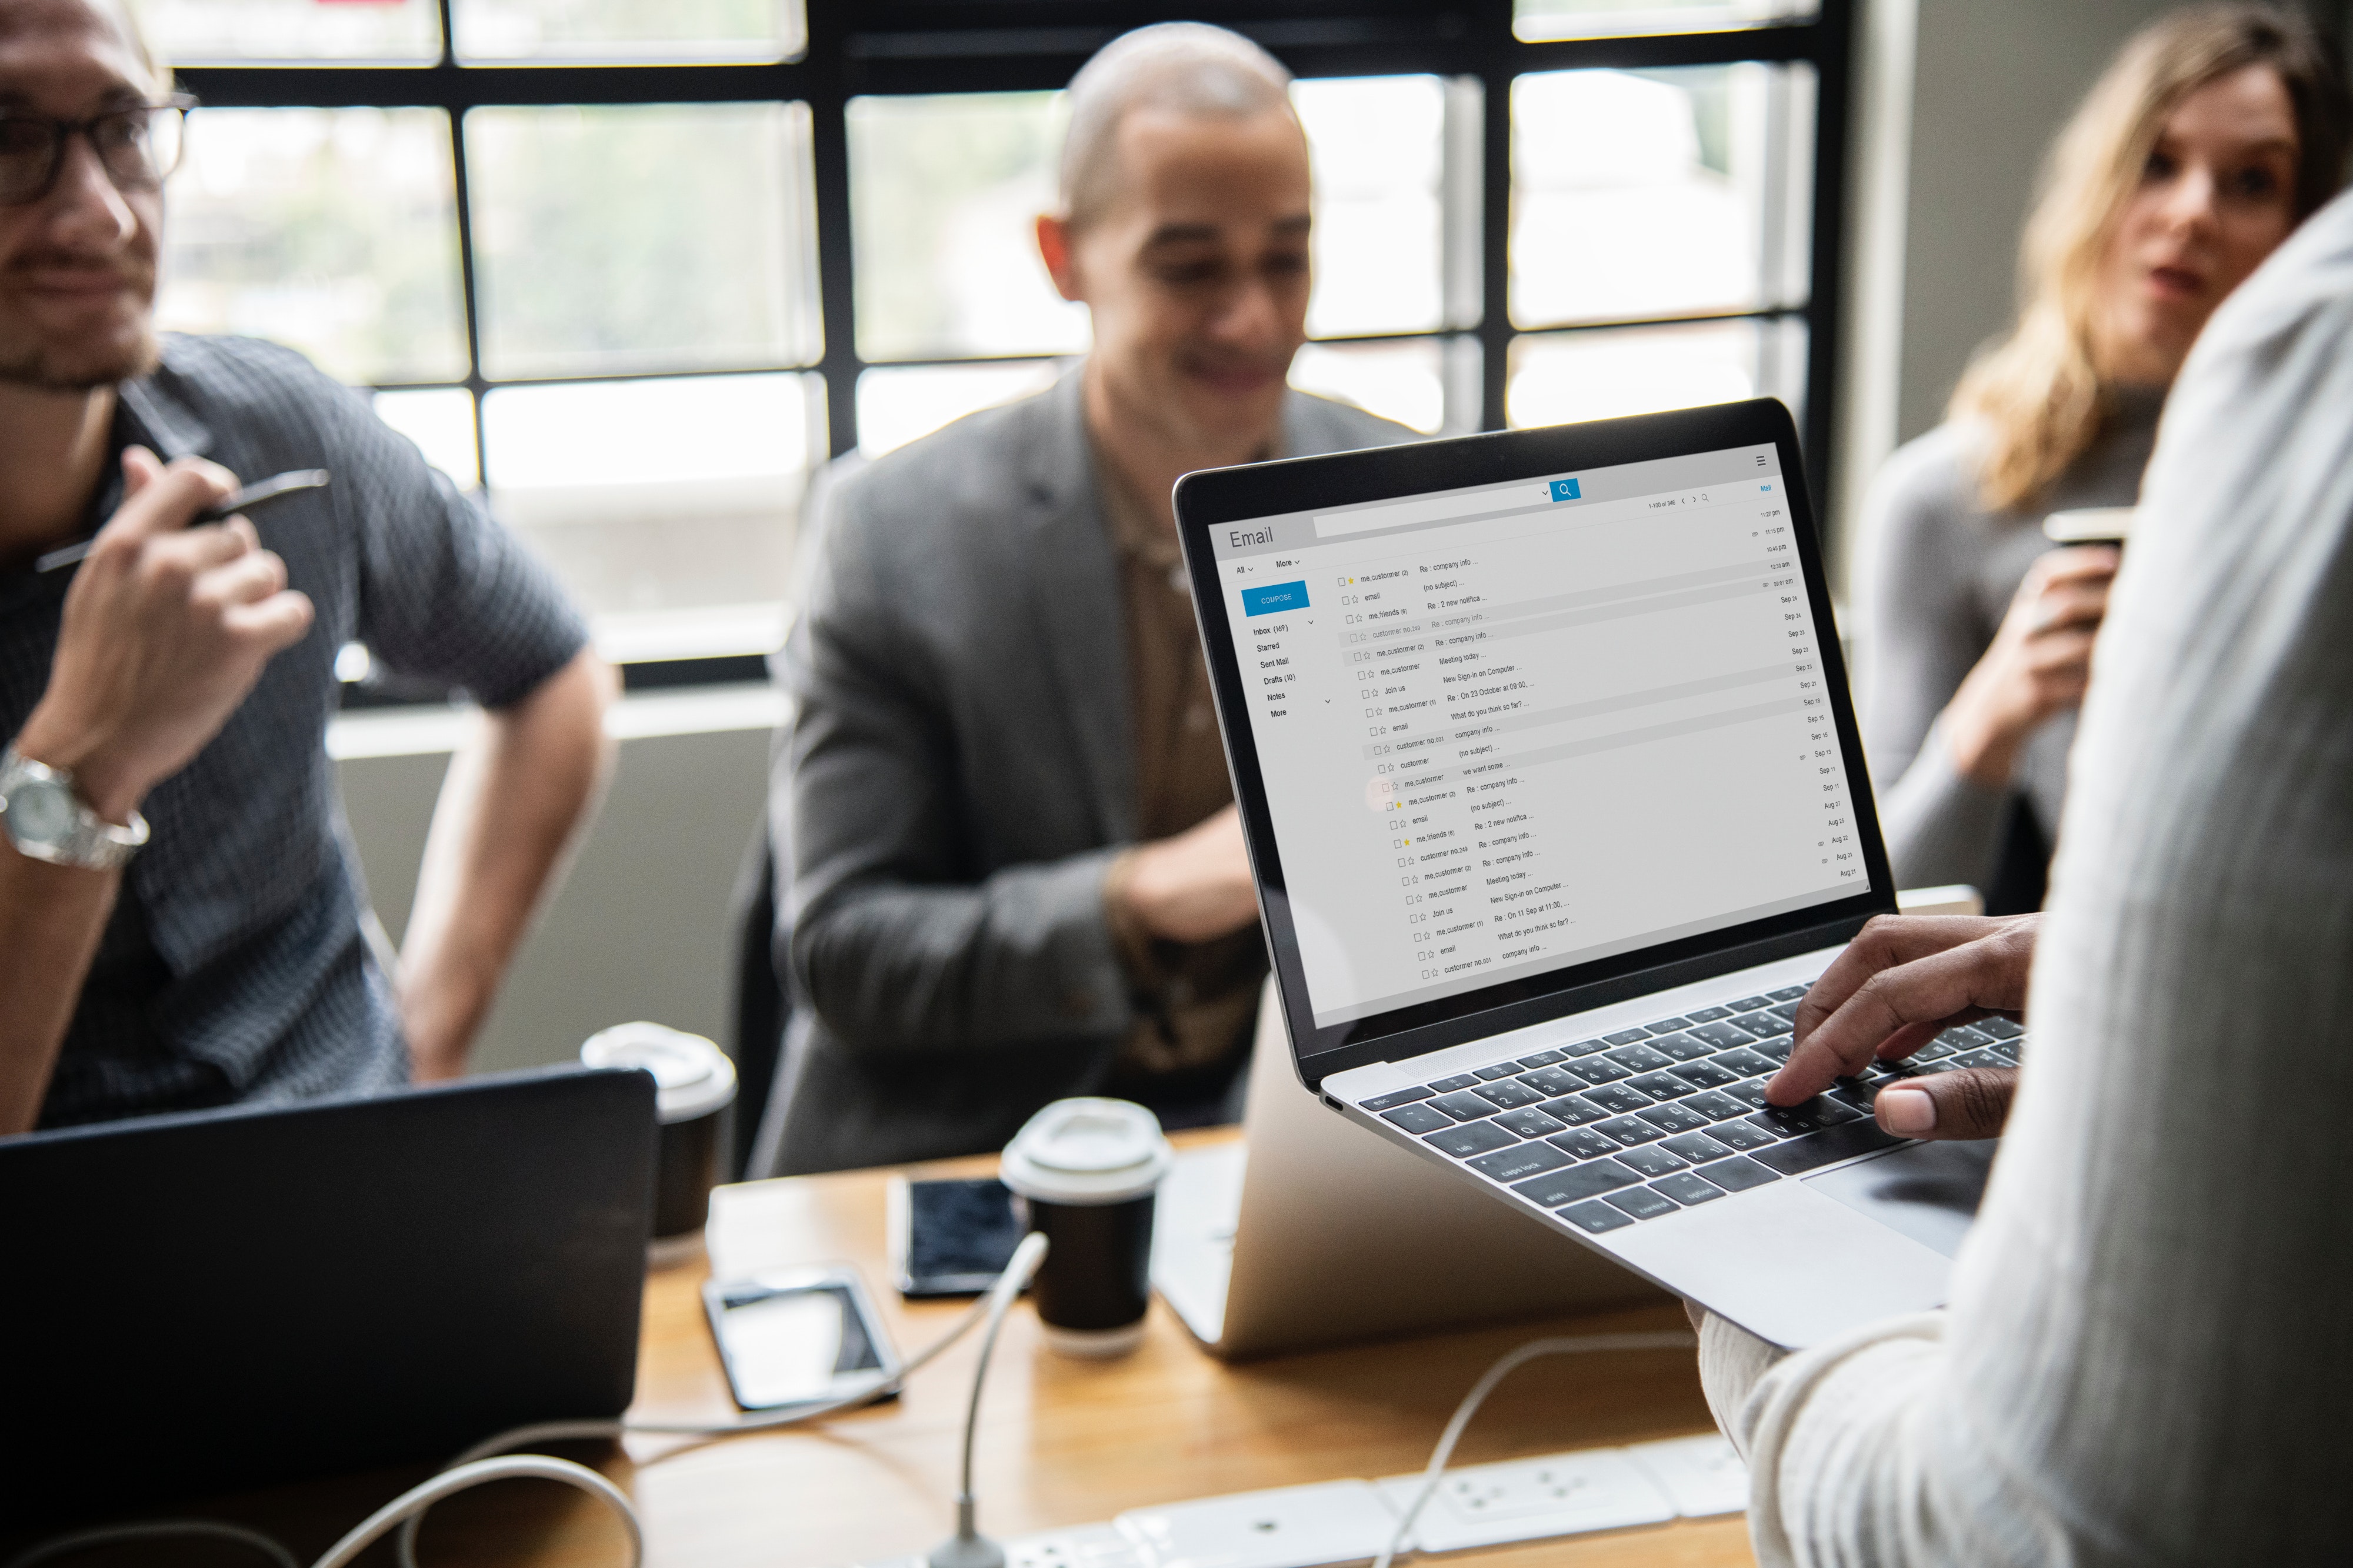
product, software engineering, technology, job, learning, design, computer, electronic device, collaboration, laptop, white collar worker, event, office, training, business, conversation, multimedia, employment